Boilermaker Special

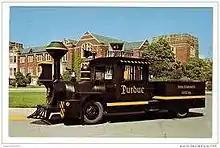
The Boilermaker Special III (1960 - 1993)

In 1960, the Boilermaker Special III was introduced. It was built in Detroit by the General Motors Corporation on a 2-ton GMC school bus chassis. It was initially powered by a Buick 6-cylinder gasoline engine connected to a two-speed manual transmission. A single rear axle with dual wheels and a manual-shift, two-speed differential rounded out the drive train. It also featured a pneumatic brake system. A trailer hitch and pneumatic fittings were at the rear of the vehicle to tow the trailer introduced in 1956.